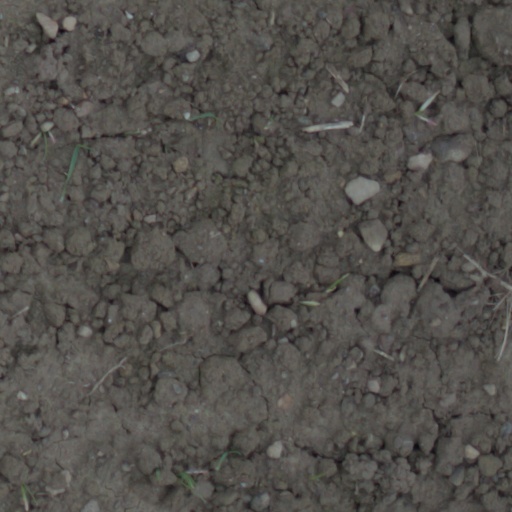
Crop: wheat